Gavin Smellie

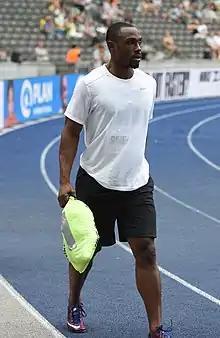
Smellie at the 2019 ISTAF in Berlin

Gavin Ramon Smellie (born June 26, 1986) is a Jamaican-born Canadian sprinter.